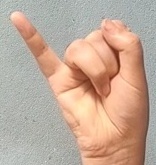
ASL sign: J